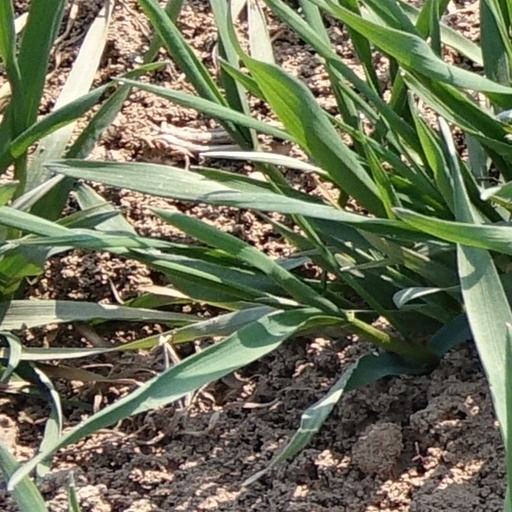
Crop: wheat